Mercedes-Benz Fashion Week Miami

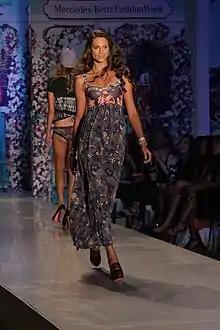
Fashion model walks the runway during the Maaji Swimwear fashion show at the Mercedes Benz Fashion Week

Mercedes-Benz Fashion Week Miami is an annual fashion week held in Miami, Florida, United States. Mercedes-Benz Fashion Week Miami, not to be confused with Miami Fashion Week, is held every year during the Summer at the Raleigh Hotel at 1775 Collins Avenue in South Beach, Miami Beach. Mercedes-Benz Fashion Week Miami works together with New York Fashion Week, and is the country's largest, and most important fashion week for swimwear. IMG whom first brought its runway event to South Beach in 2004, had an ongoing partnership with Mercedes-Benz. However, due to changes in ownership, as IMG was acquired by William Morris Endeavor and Silver Lake Partners in a $2.2 billion deal, the agency lost Mercedes-Benz as a title sponsor. The show was cancelled for 2015 but will resume in 2016 after re-branding the popular event.